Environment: real
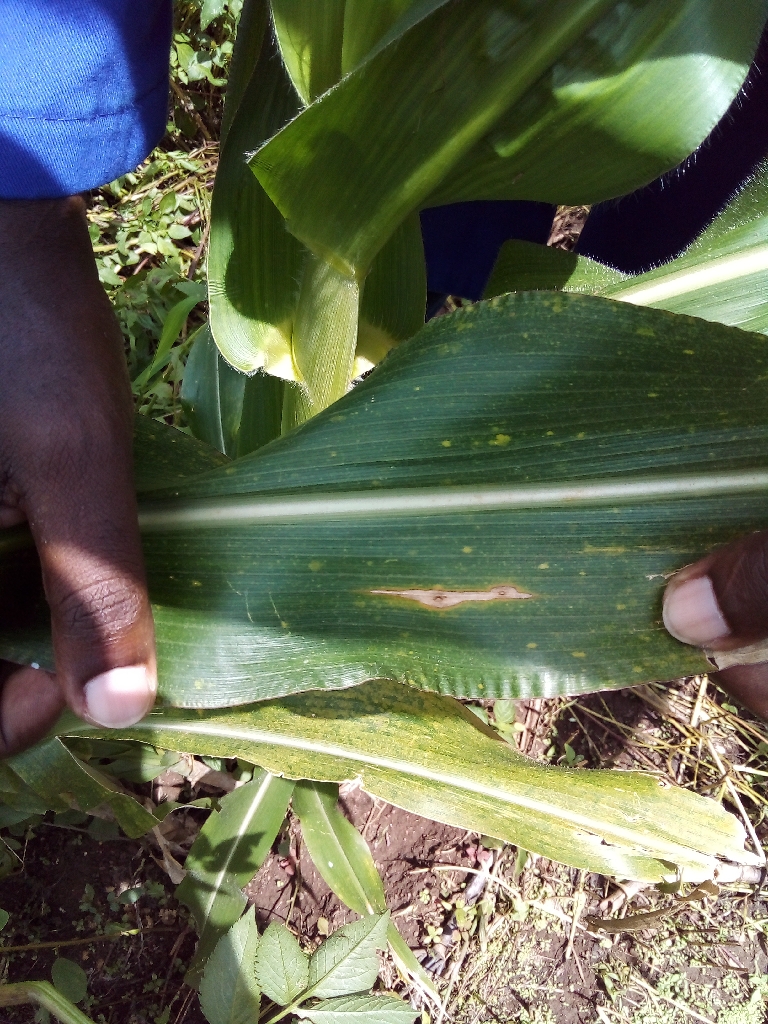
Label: northern_corn_leaf_blight